Glenmark Eriksson Strömstedt

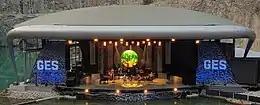
Glenmark, Eriksson and Strömstedt performing at Dalhalla on 12 July 2018

In 1993, Anders Glenmark, Orup and Niklas Strömstedt performed together in a group called "Miss Ellies Kapell" at the entertainment house Brygget in Åre, where they played each other's songs. The group also consisted of Micke "Syd" Andersson from Gyllene Tider and Tommy Ekman from Style. Strömstedt had later been asked by the Swedish Football Association to write the official song for the 1994 FIFA World Cup. He accepted the assignment together with Orup and Glenmark in order to write the song.